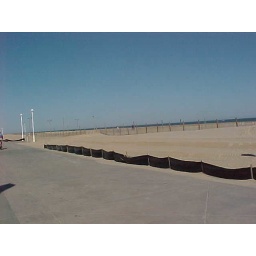
ocean city, folks walking dogs in sand